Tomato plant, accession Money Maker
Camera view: tilt-top (135 deg); turntable rotation: 270 degrees
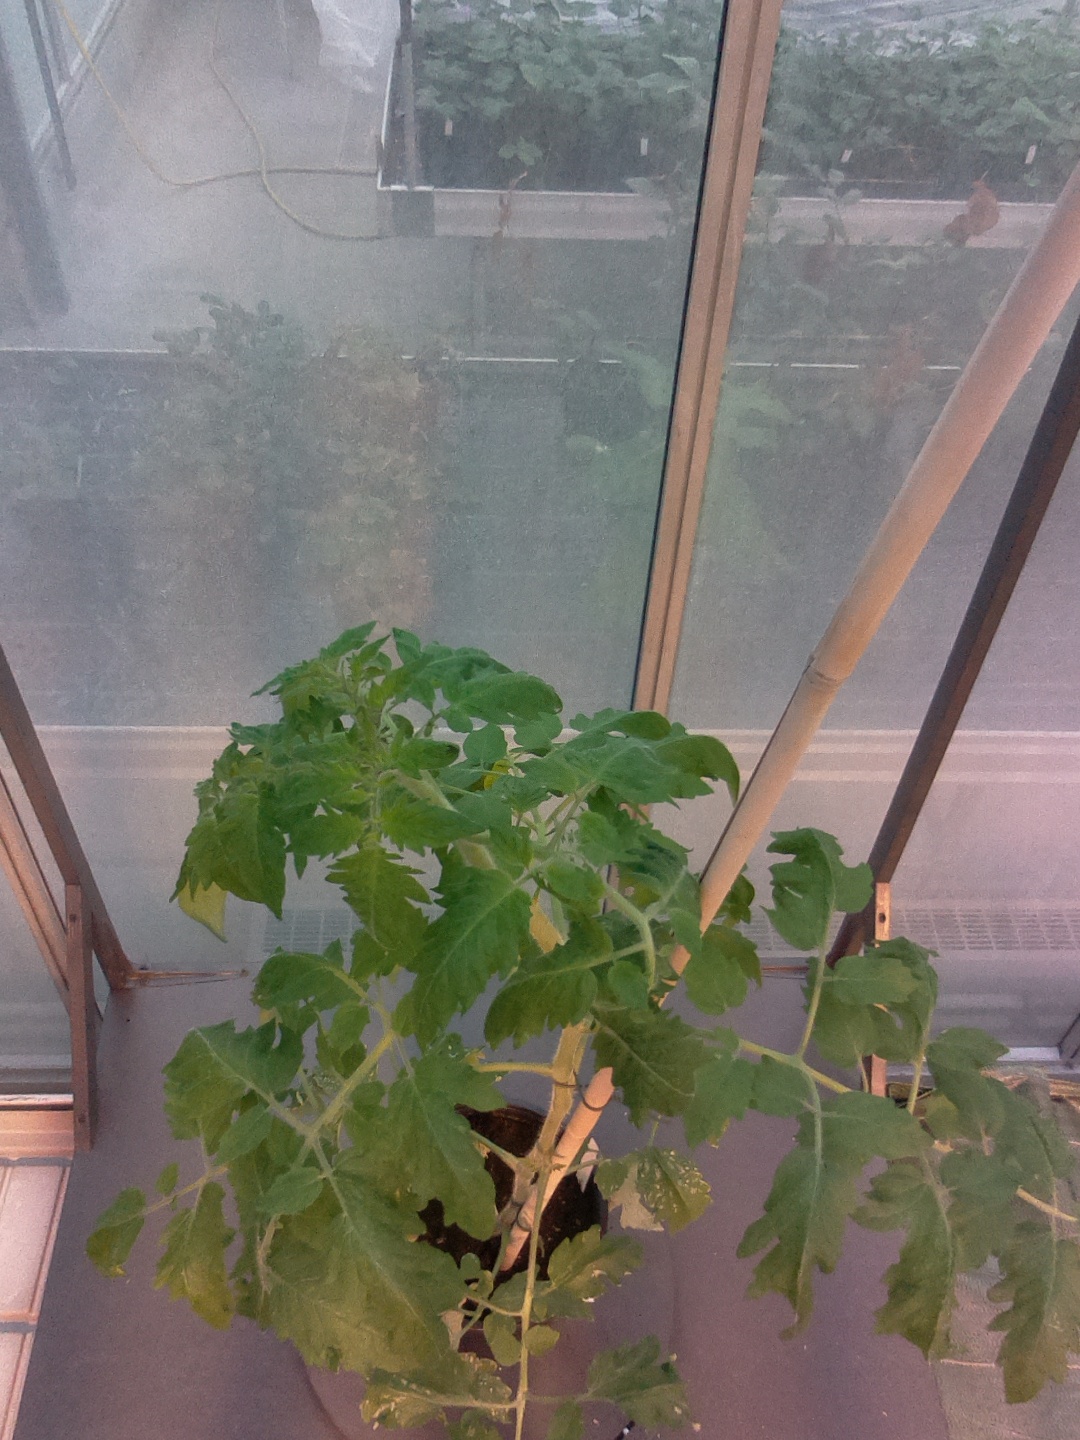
BBCH growth stage 64: 40%-50% of flowers open